Nesting instinct

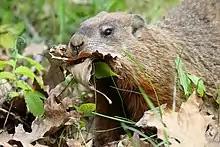
Groundhog gathering nesting material for its warm burrow

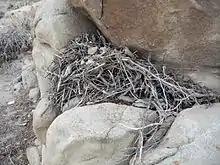
Wood rat ("Neotoma lepida") nest at Joshua Tree National Park

In rodents and lagomorphs, the nesting instinct is typically characterized by the urge to seek the lowest sheltered spot available; this is where these mammals give birth. Rats, for example, prefer to burrow amongst dense areas of vegetation or around human settlements which they come into contact with often. Often some rodent species create burrows that develop microclimates. This is another way that nesting instinct aids in thermoregulation. Alzheimer's disease in rats has been observed to impair the nesting ability, especially in females. These impairments become exaggerated with age and progression of disease.